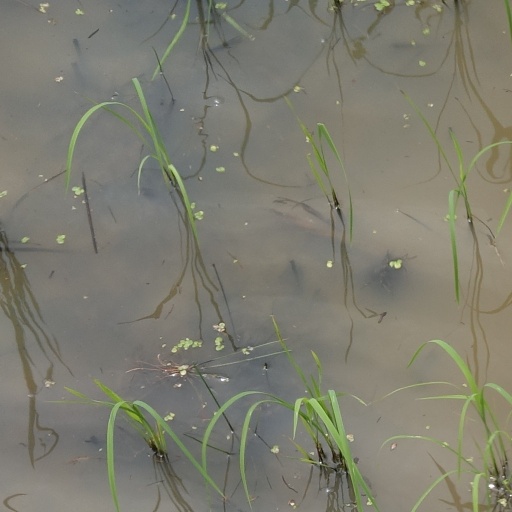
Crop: rice